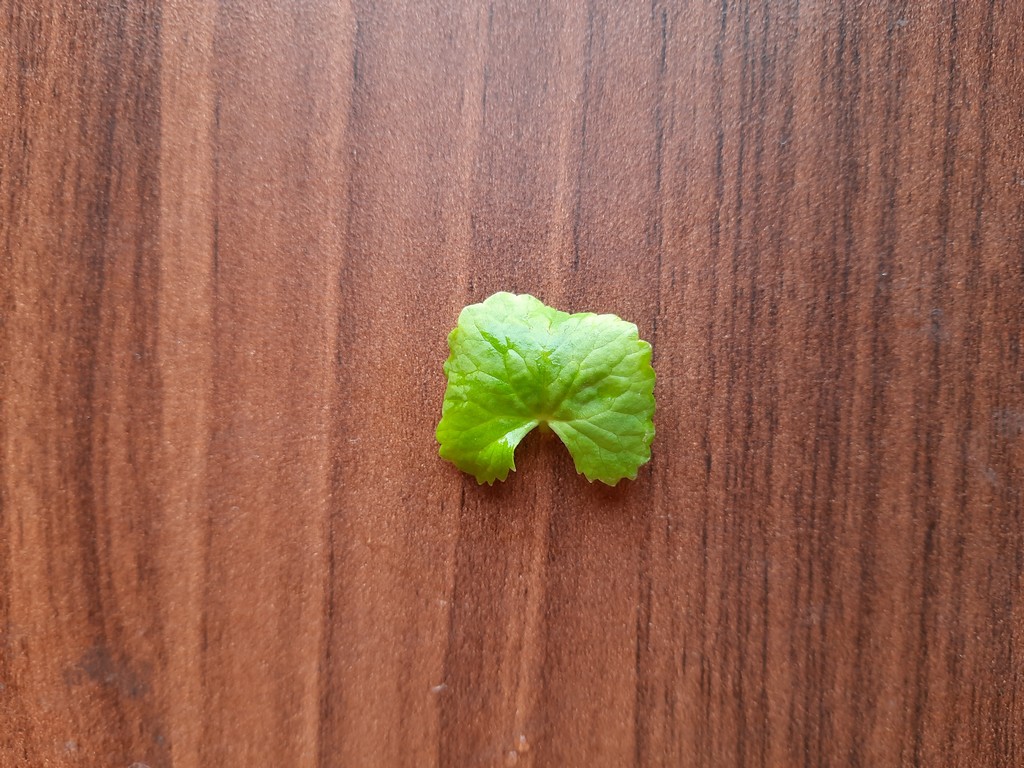
Label: Healthy